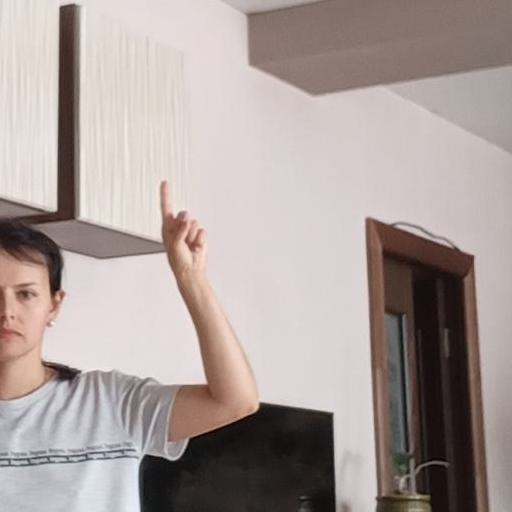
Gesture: one